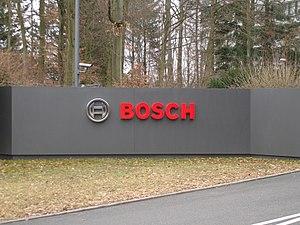
Stuttgart /ˈʃtutɡaʁt/ est la capitale du Land de Bade-Wurtemberg, dans le Sud de l'Allemagne. Sixième plus grande ville d'Allemagne, Stuttgart a une population de 613 392 habitants tandis que la région métropolitaine de Stuttgart en compte 5,3 millions.